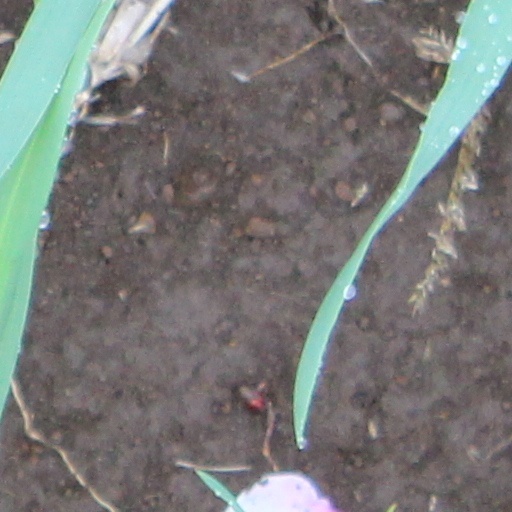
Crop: wheat